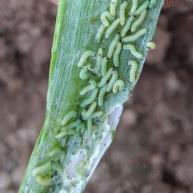
Crop: Onion
Condition: caterpillar-p